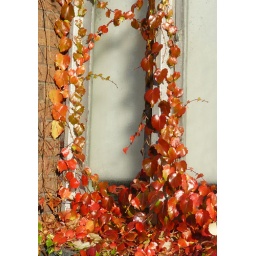
window in red